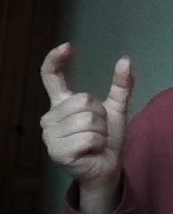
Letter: nun